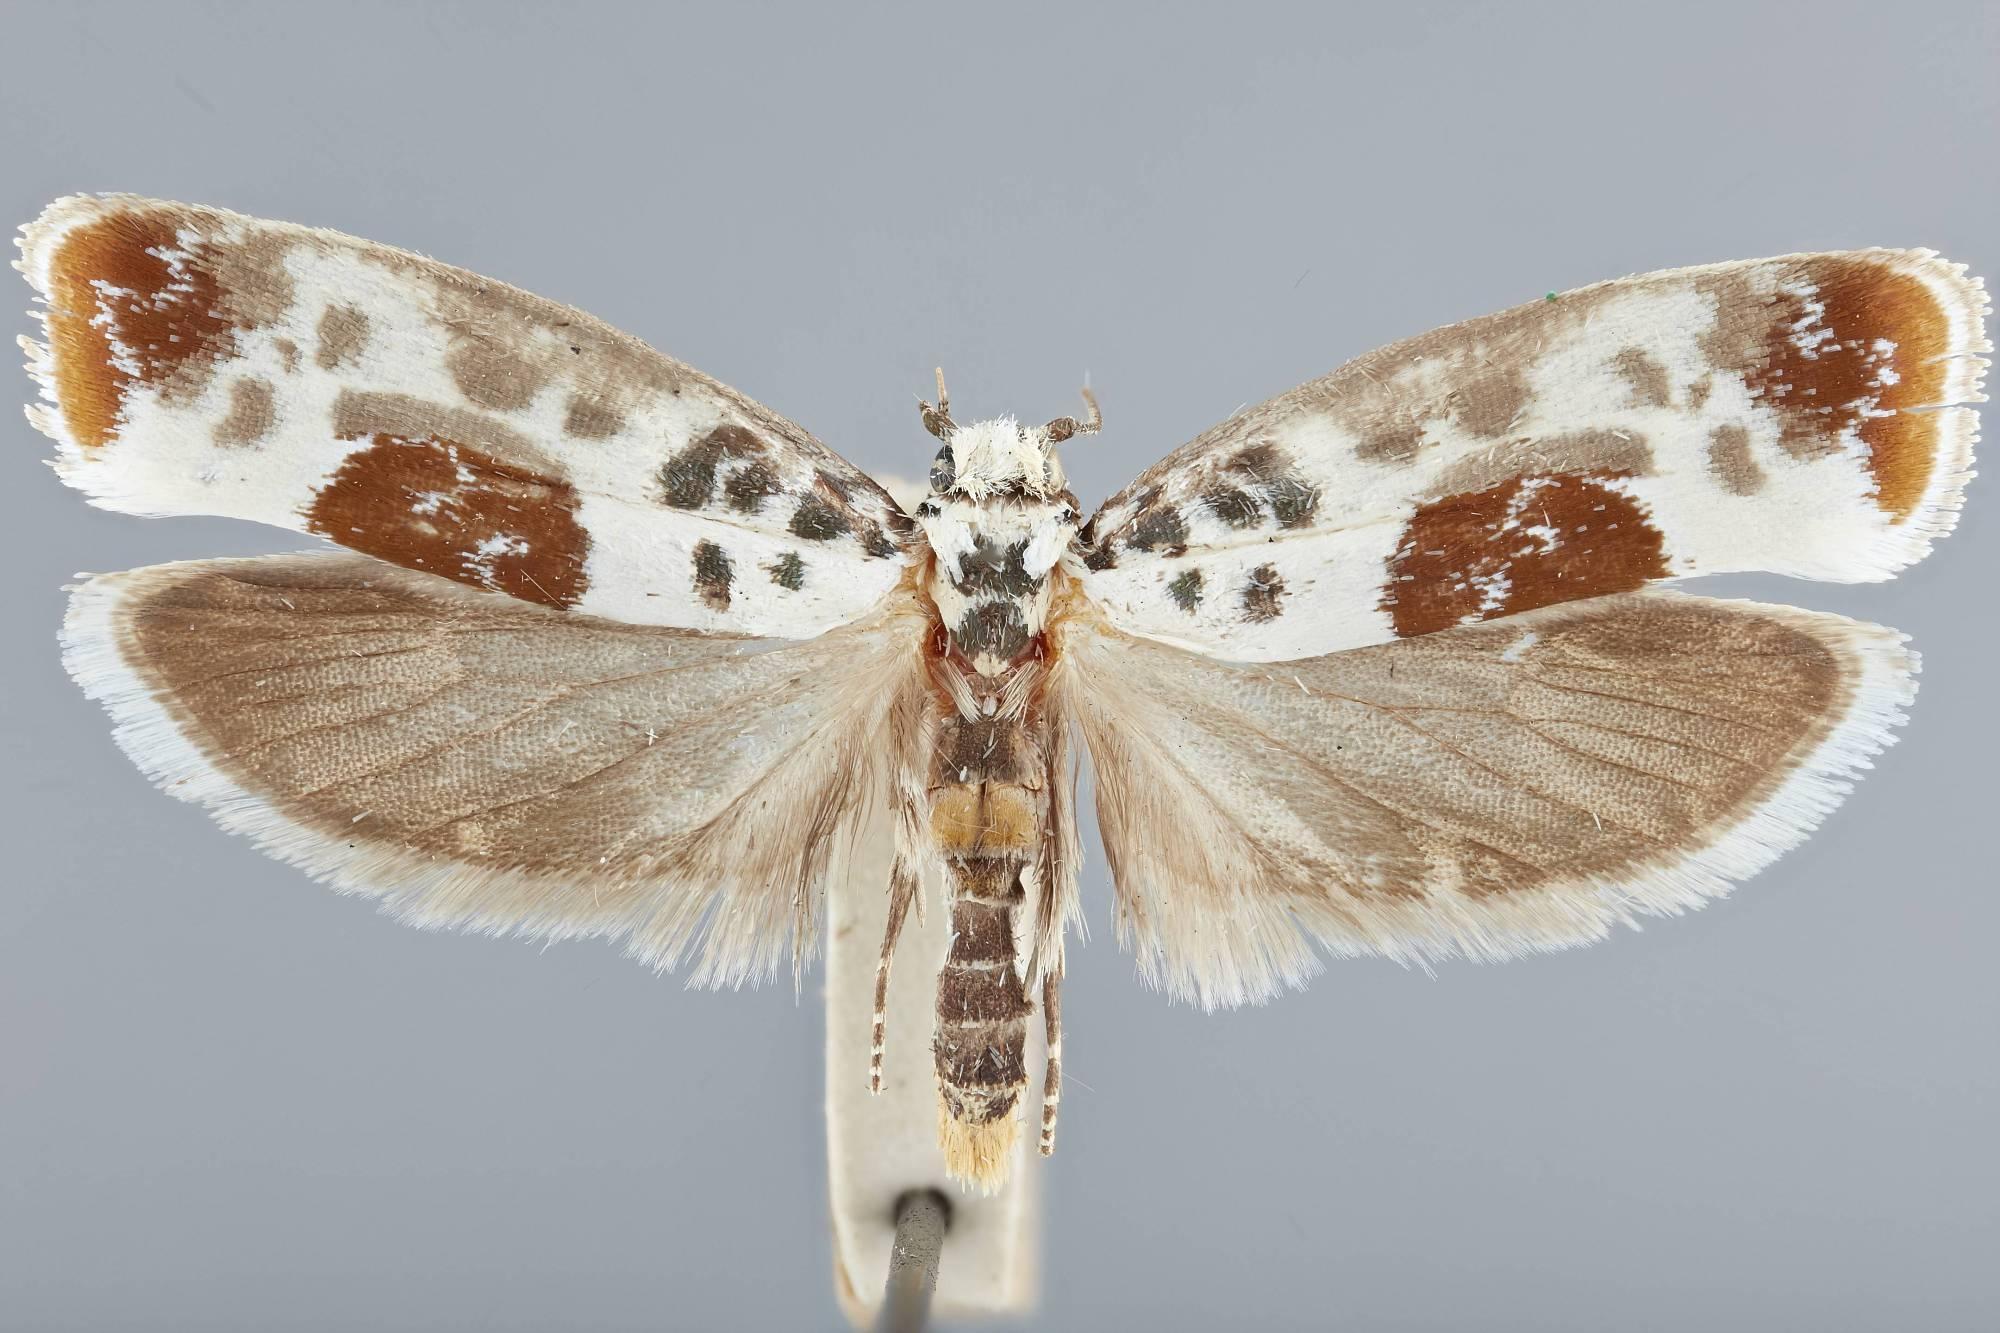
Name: Ethmia ungulatella
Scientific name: Ethmia ungulatella Busck, 1914
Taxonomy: Animalia, Arthropoda, Insecta, Lepidoptera, Glossata, Depressariidae, Ethmiinae
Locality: Cabima, Panamá, Panama
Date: May 1911